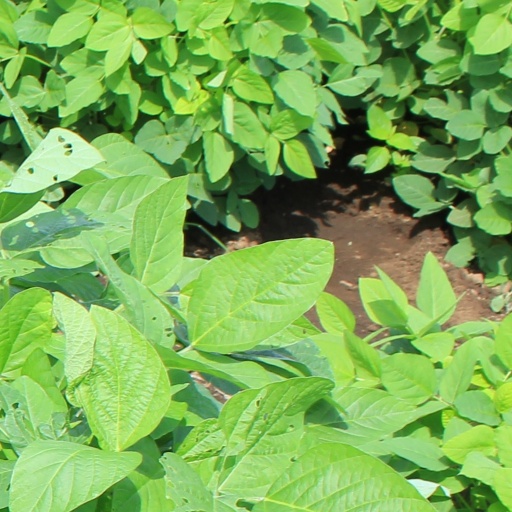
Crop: soybean